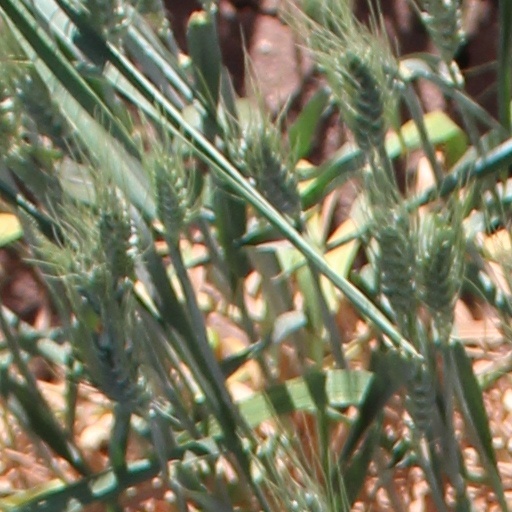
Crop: wheat